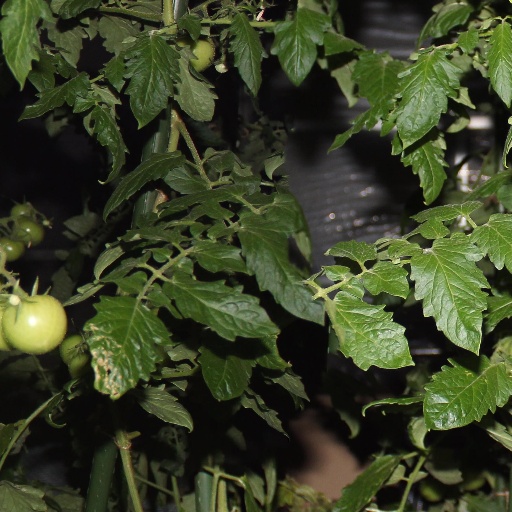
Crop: tomato